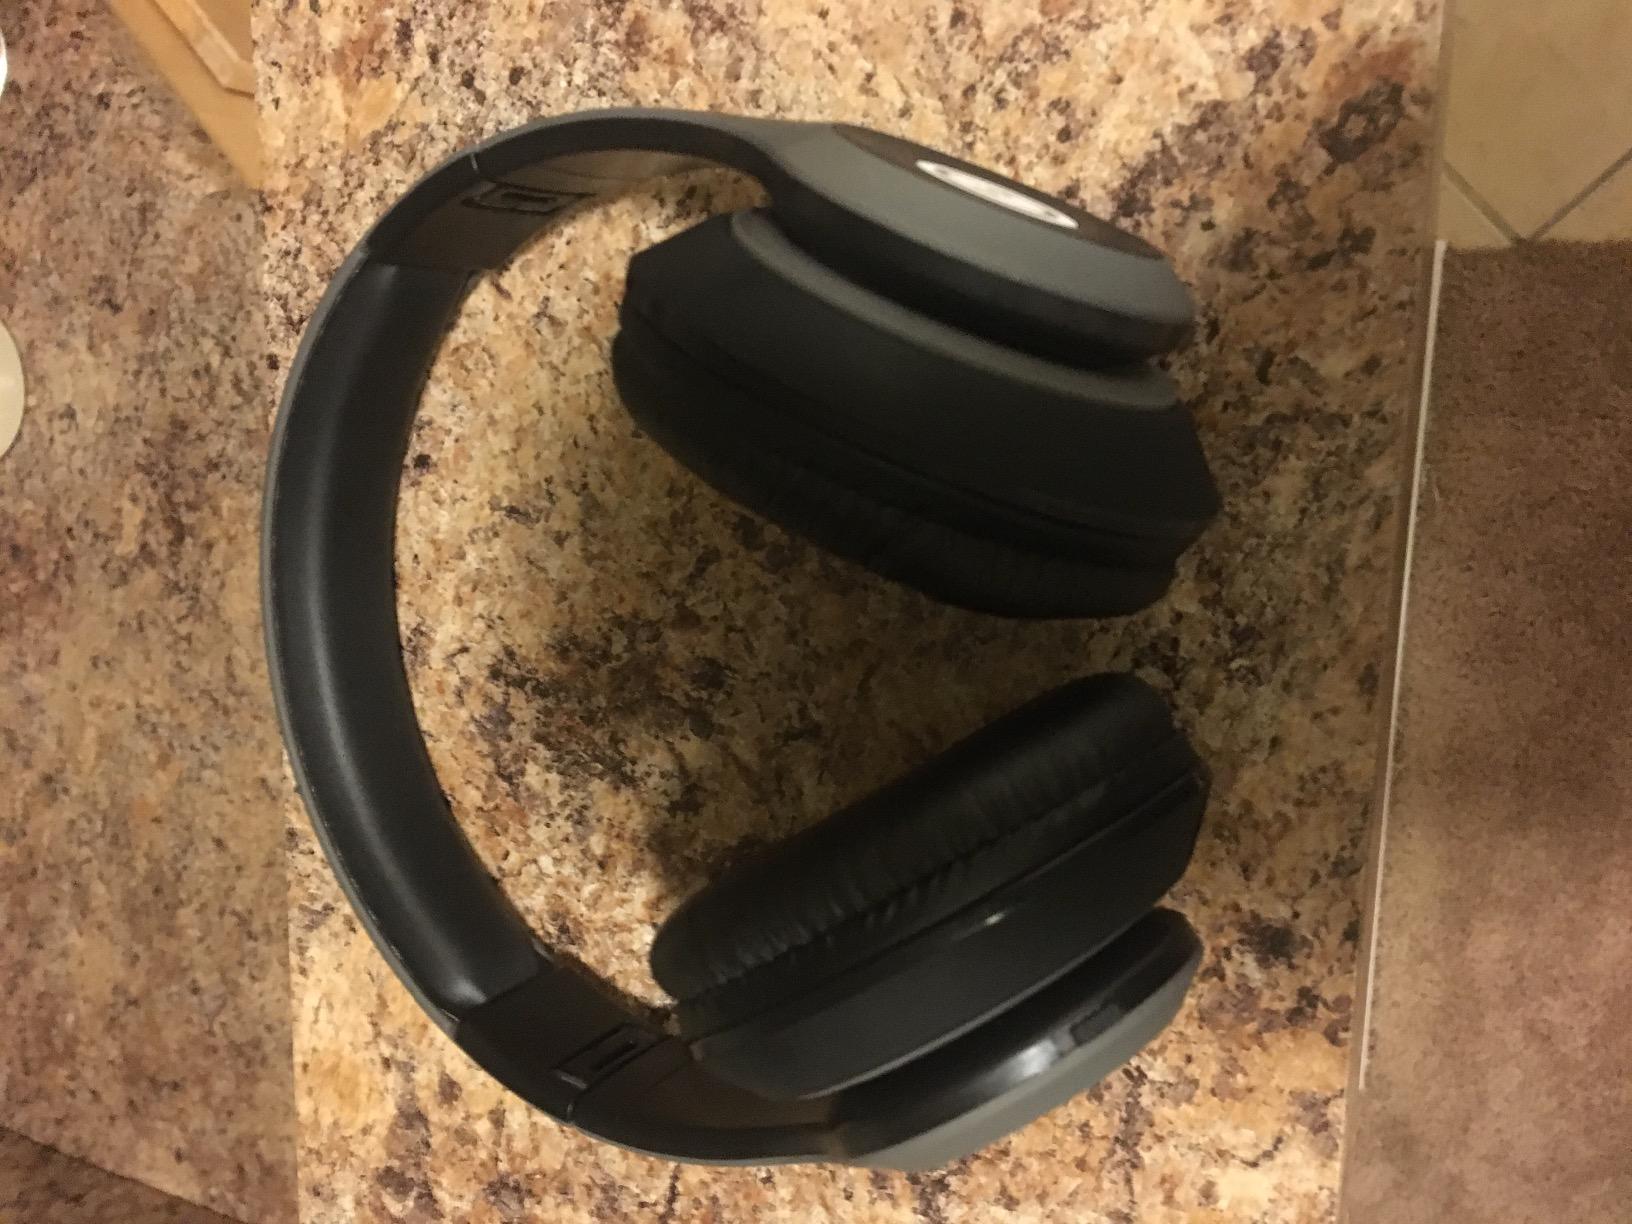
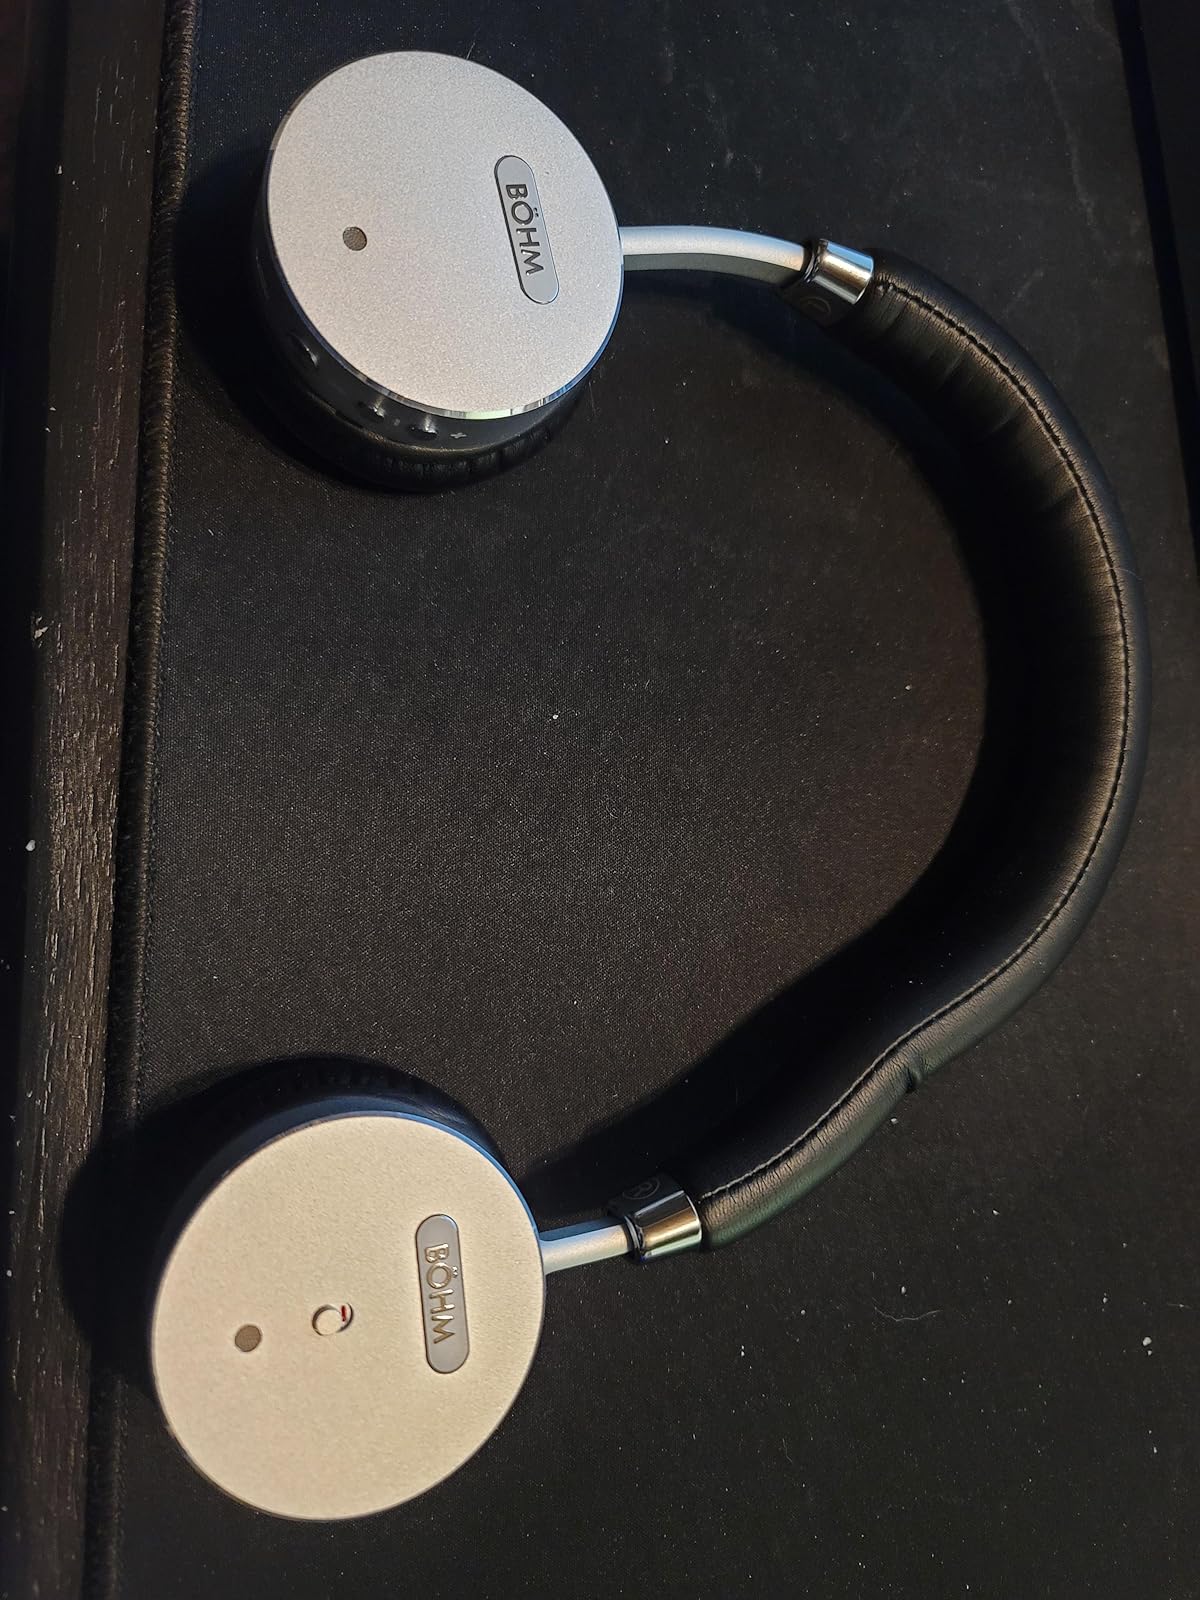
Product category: headphones
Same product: no